Tedder certificate

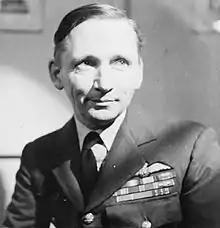
Air Chief Marshal Sir Arthur Tedder

A committee of the MI9 escape organisation was responsible for drawing up an initial list of potential recipients, vetting applicants and authorising the awards to deserving foreign citizens. The committee was headed by Donald Darling, who had headed the MI9 branch in Gibraltar during the war. Some recommendations came via the Royal Air Force's (RAF) Missing Research and Enquiry Service. This organisation worked from 1944 to 1952 to determine the fate of missing RAF personnel and to locate their graves across Europe. MI9 processed more than 35,000 claims from Western Europe in two years alone and also awarded compensation and expenses where applicable. Care was taken to weed out fraudulent claims, particularly from those who had collaborated with Axis occupiers and were now seeking recognition from the Allies as a means of avoiding persecution.